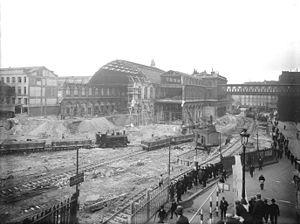
Vus depuis la rue d'Alsace, les importants travaux de démolition partielle, d'agrandissement et de réaménagement de la gare de l'Est à Paris effectués dans les années 1920 et le début des années 1930.
La gare de Paris-Est, dite aussi gare de l'Est, est l'une des six grandes gares terminus du réseau de la SNCF à Paris. Elle se trouve dans le quartier Saint-Vincent-de-Paul, dans le 10ᵉ arrondissement, non loin de la gare du Nord. Sa façade ferme la perspective de l'axe nord-sud percé par le baron Haussmann et constitué principalement par le boulevard de Strasbourg.